L'Opération Corned-Beef

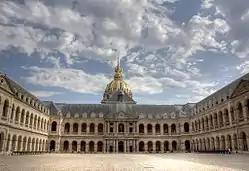
The final scene takes place in the courtyard of Les Invalides.

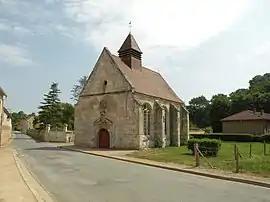
The scene where the elderly lady returns through the hospice gateway was filmed in Theuville, Val-d'Oise.

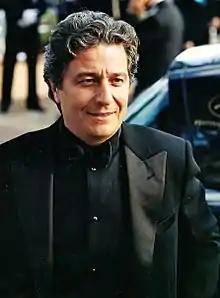
Christian Clavier plays Jean-Jacques Granianski, a corporate psychologist who finds himself mixed up in Opération Corned-Beef.

Christian Clavier and Jean-Marie Poiré pitched the film to producer Alain Terzian over dinner one evening. He was enthusiastic, but unsure about the title. He suggested renaming the film "Le Squale" (after the main character), but the authors preferred to retain the original title.